Constitution of Singapore

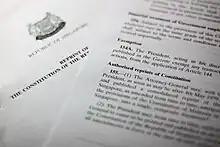
Article 155 of the 1999 Reprint of the Constitution, which empowers the Attorney-General to issue authorised reprints of the Constitution

In 1979, Parliament amended the 1963 State Constitution to give authority to the Attorney-General of Singapore to "cause to be printed and published a consolidated reprint of the Constitution of Singapore, as amended from time to time, amalgamated with such of the provisions of the Constitution of Malaysia as are applicable to Singapore, into a single, composite document". To achieve this task, the Attorney-General was given discretion to merge the existing provisions of the two Constitutions and make modifications that might be necessary or expedient due to Singapore's independent status; to rearrange the provisions; and to omit duplicated, inappropriate or inapplicable ones, among other things. Pursuant to this, the 1980 Reprint of the Constitution was issued. In addition, the President was empowered to authorise the Attorney-General to publish further reprints incorporating all constitutional amendments in force at the date of the authorisation.